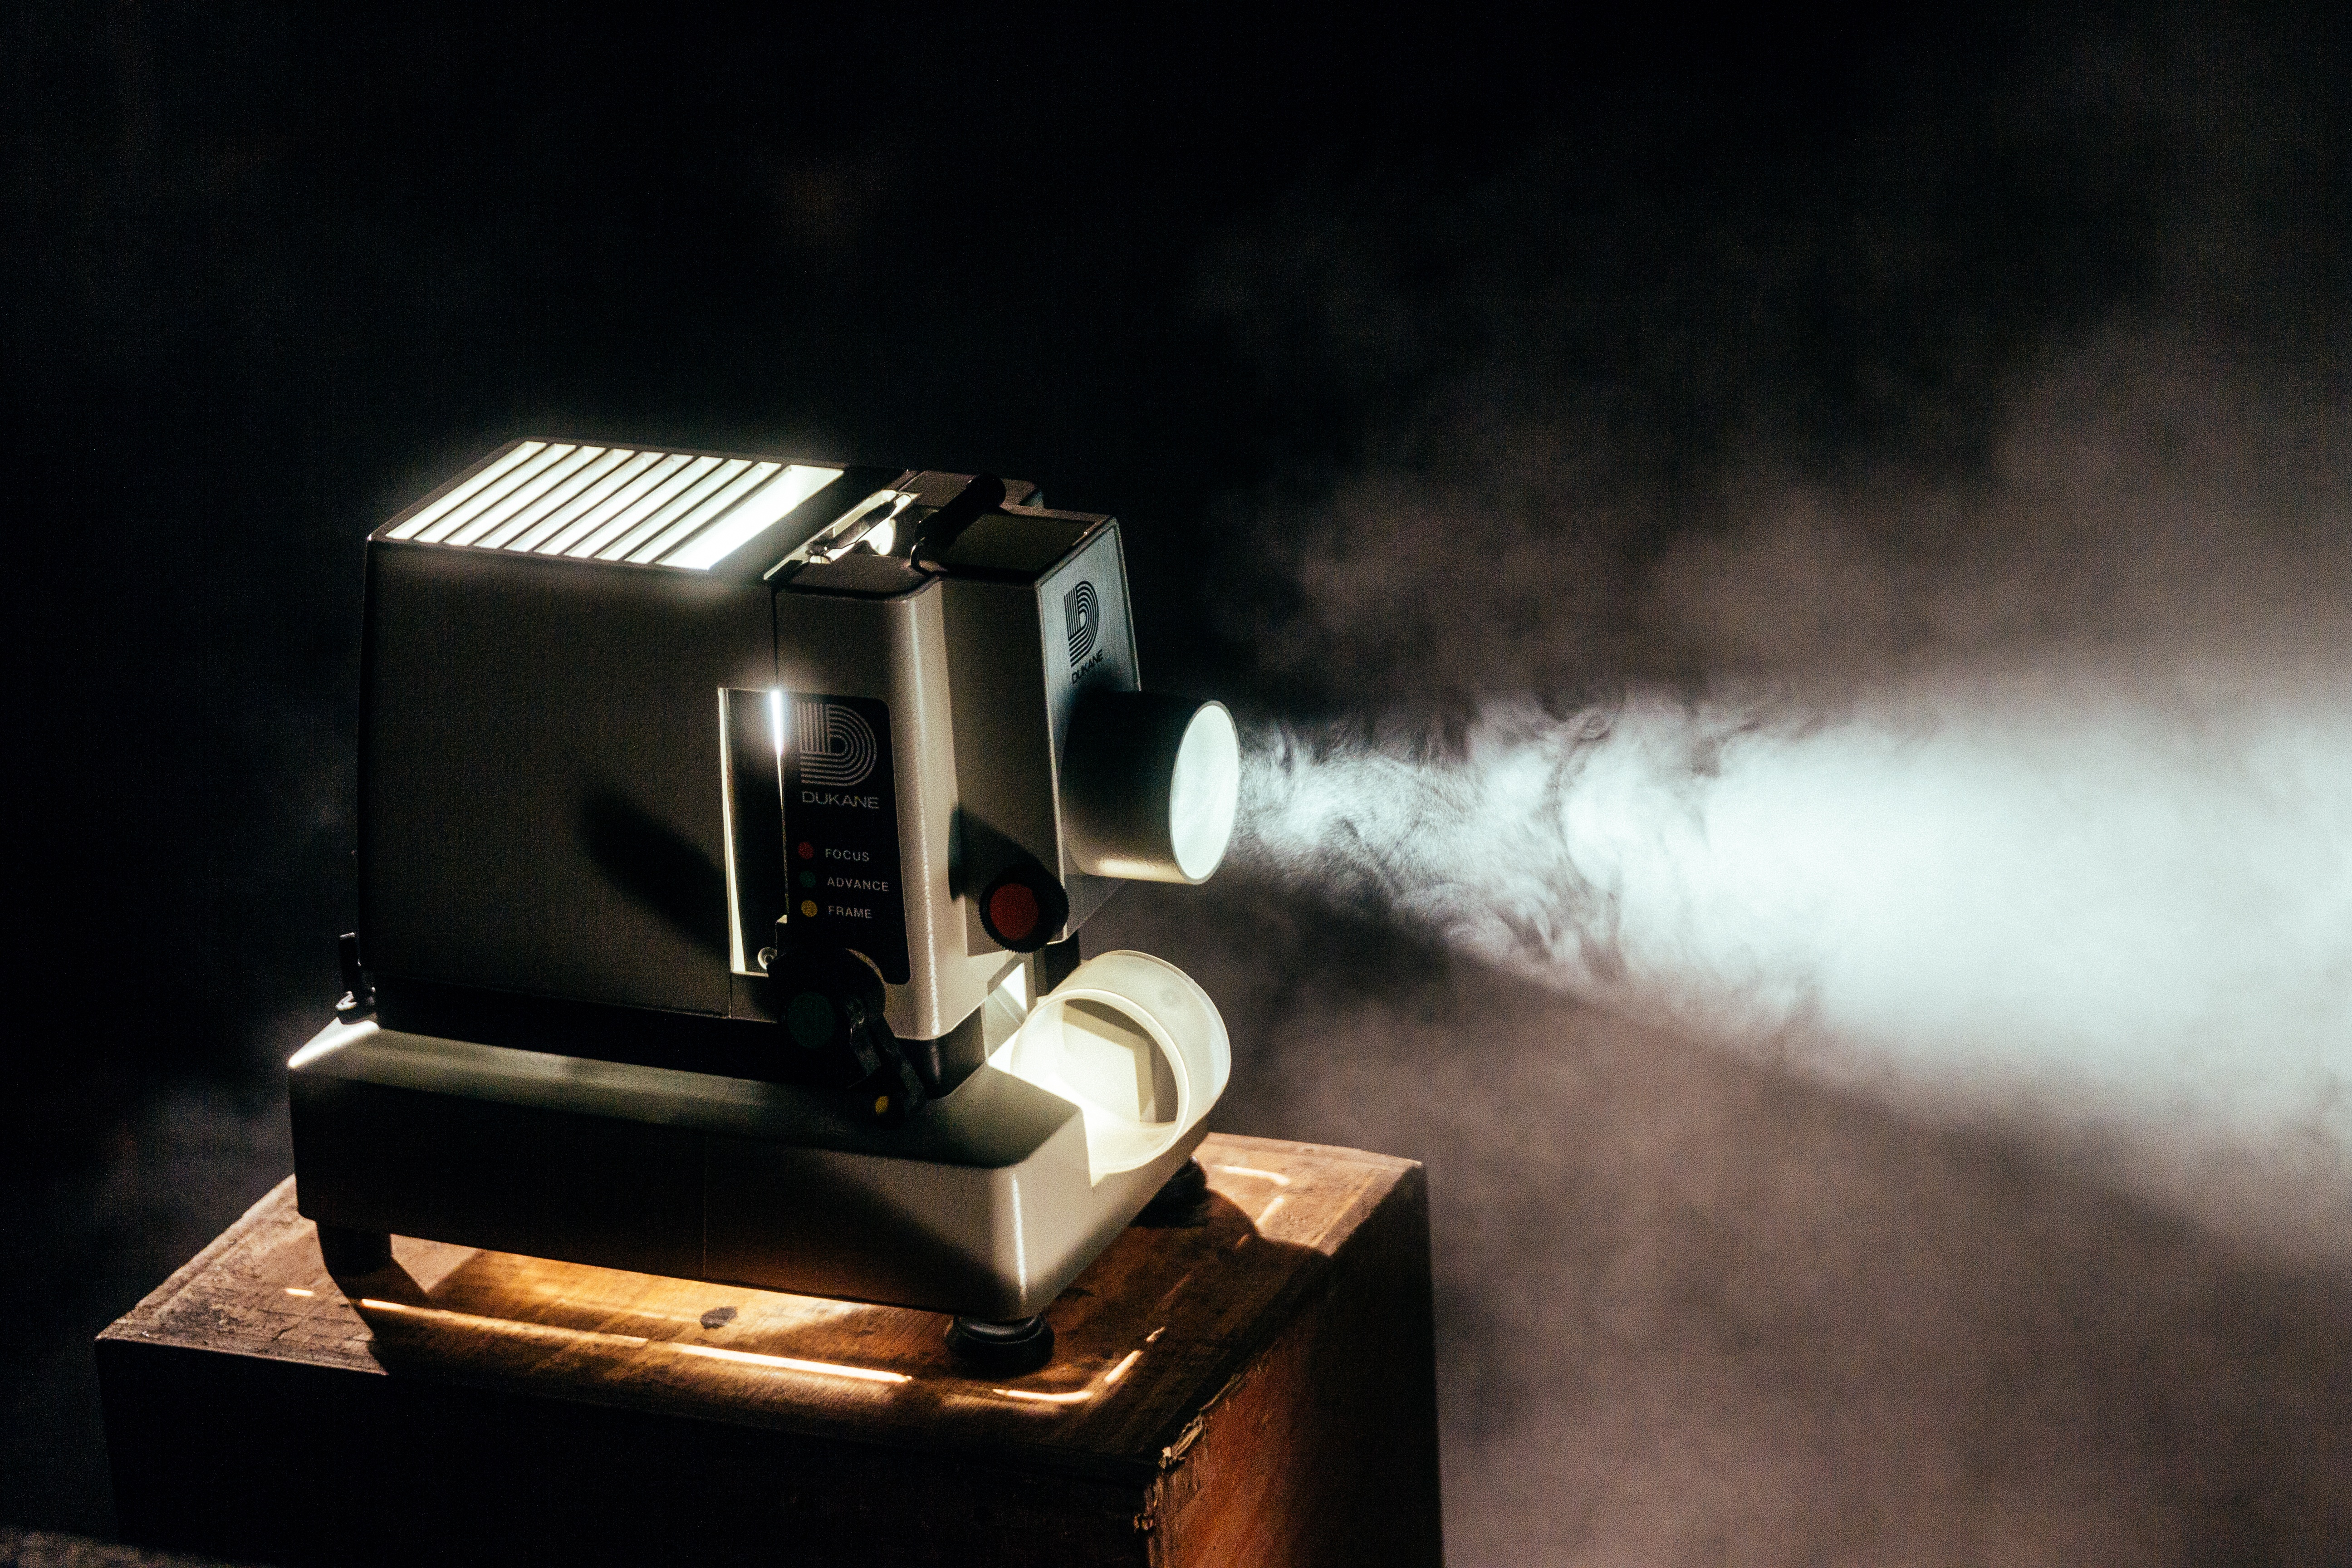
light, mist, vintage, retro, drink, darkness, lighting, projector